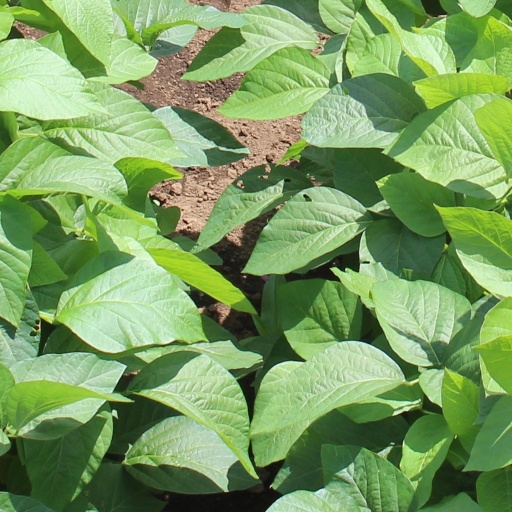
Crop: soybean